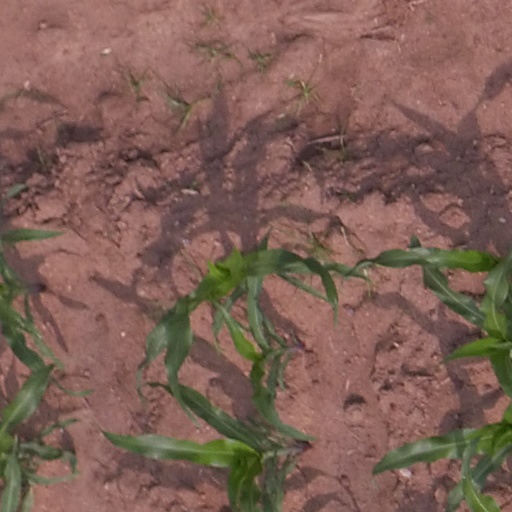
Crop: maize; corn